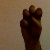
The image shows a hand gesture representing the letter 'E' in Indian Sign Language.